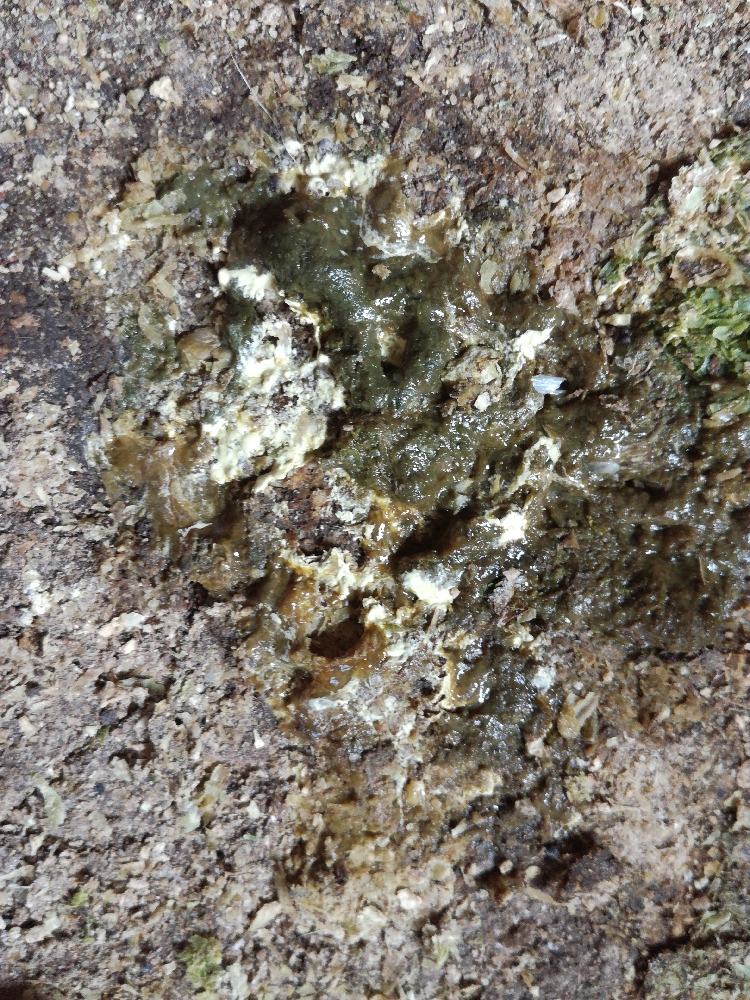
PCR-confirmed diagnosis: Newcastle disease